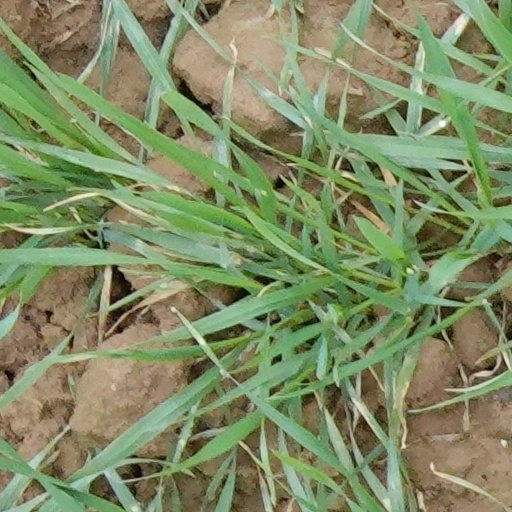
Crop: wheat